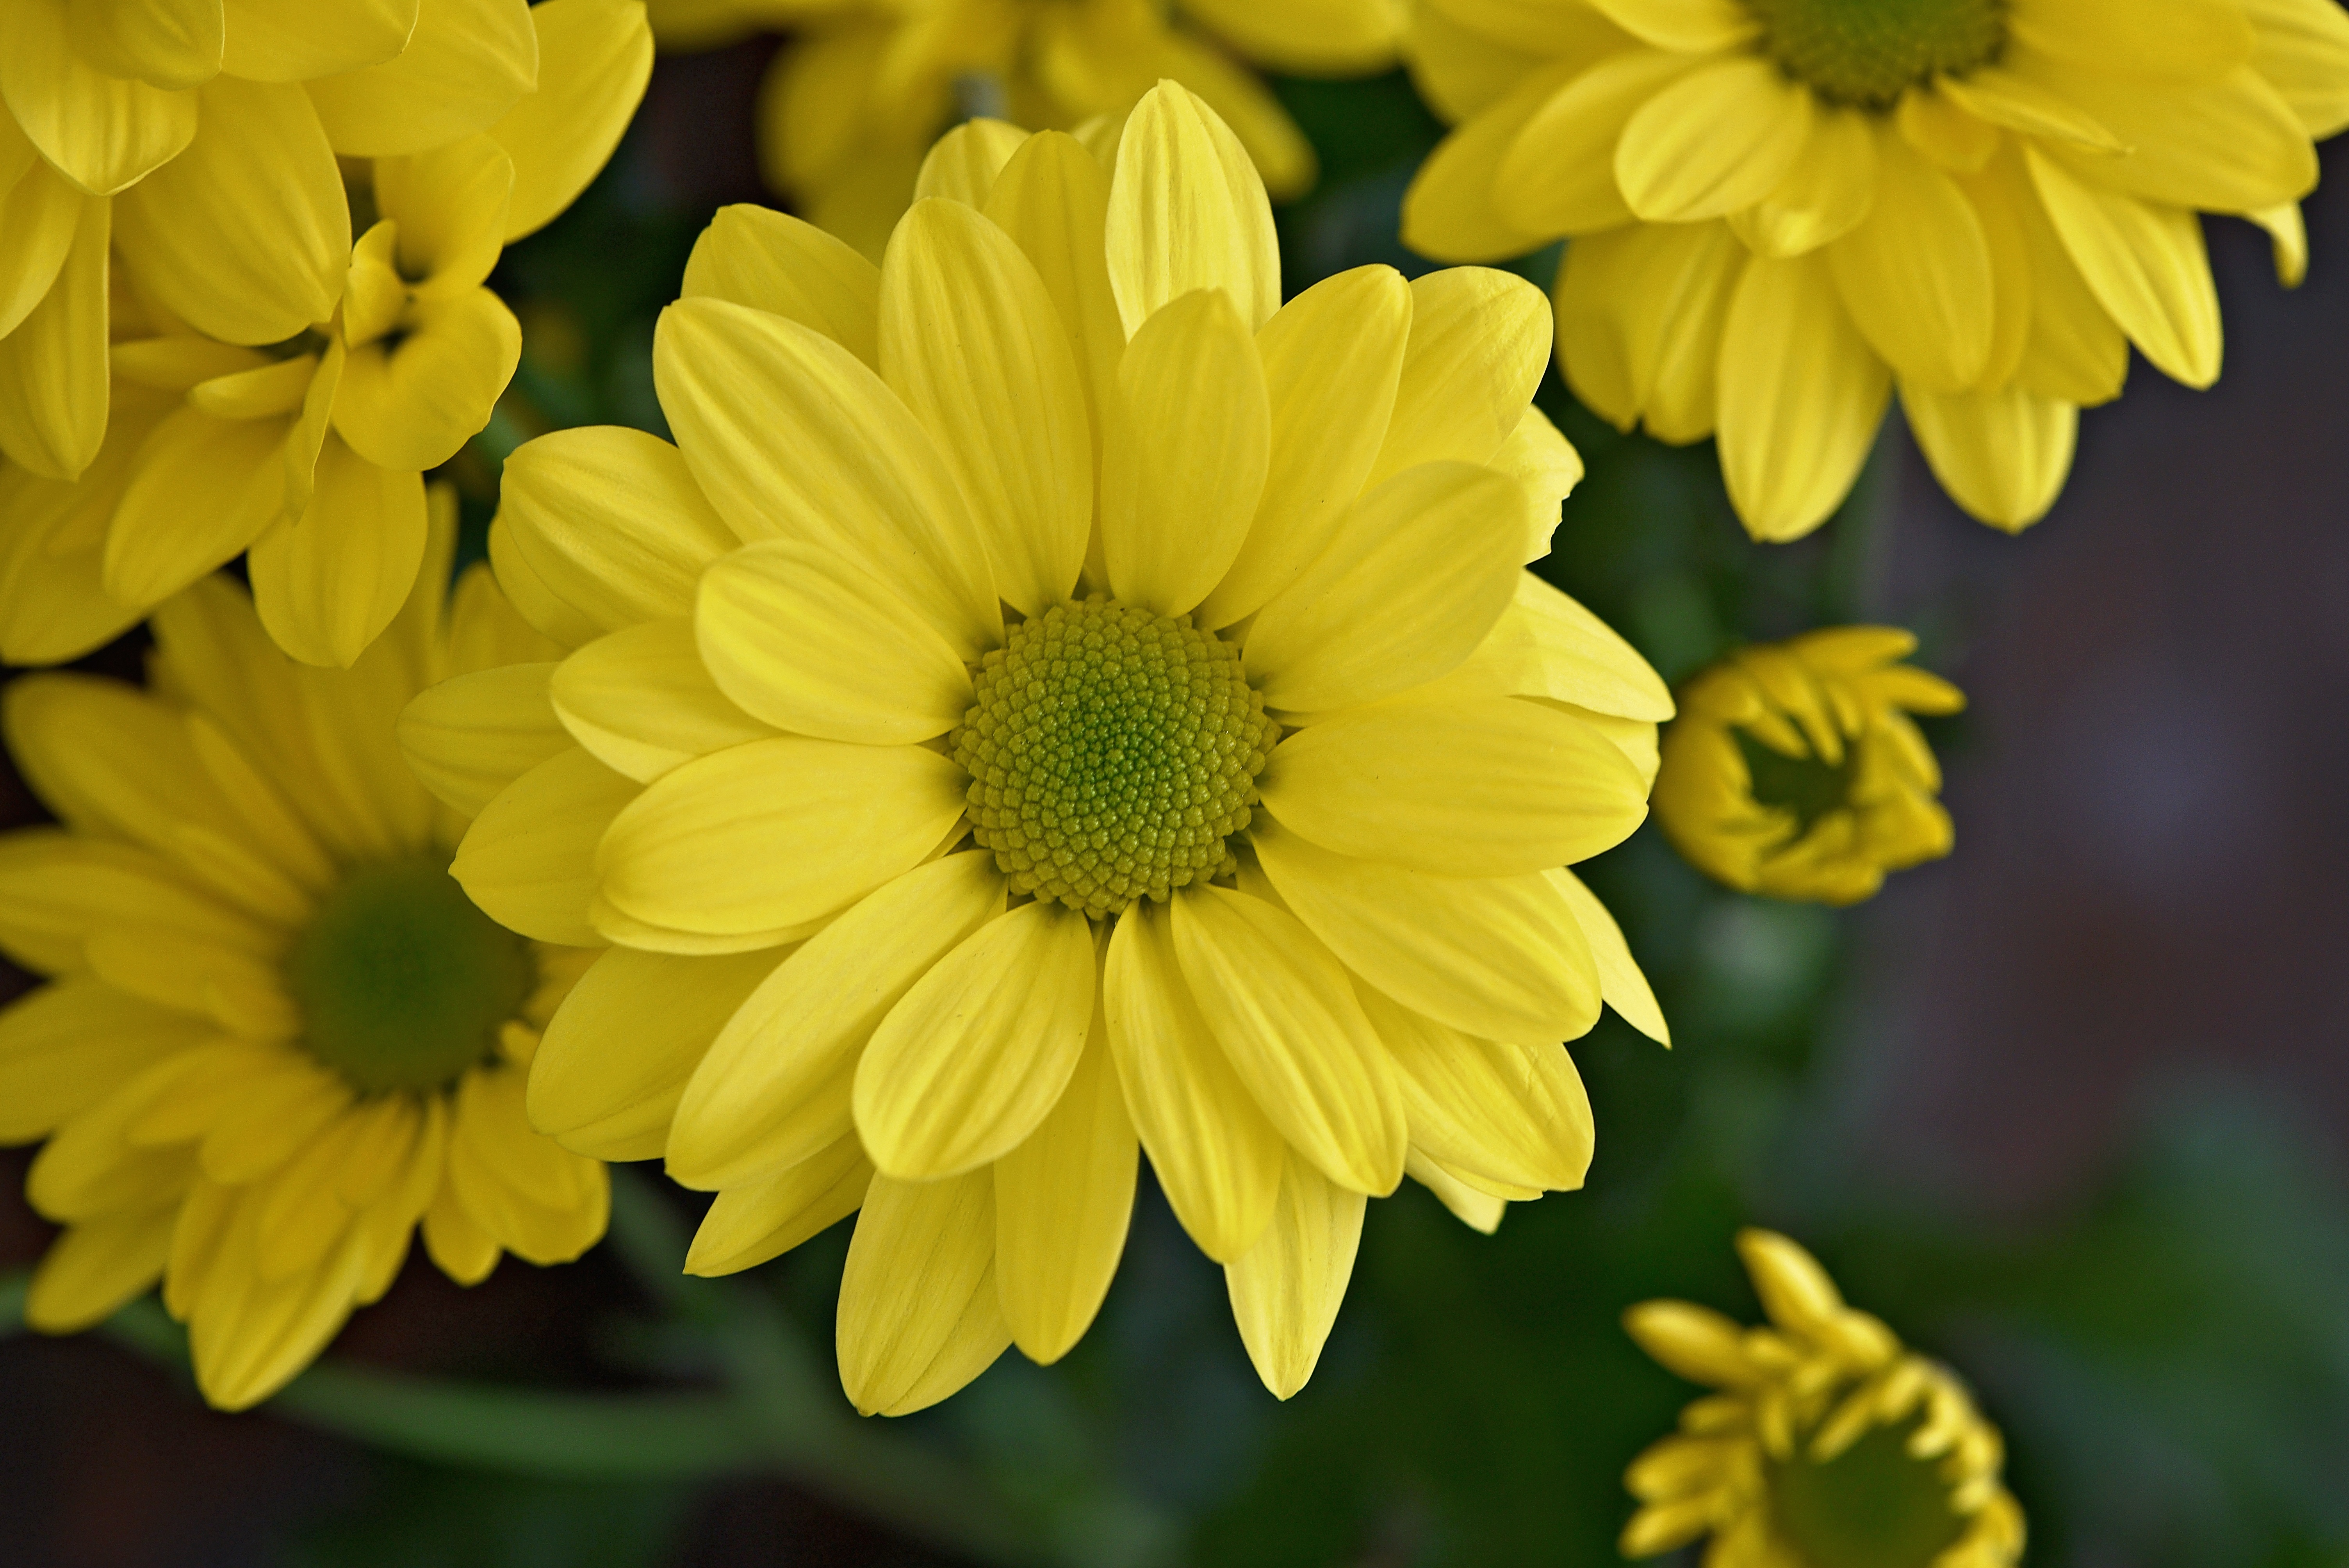
plant, flower, petal, herb, yellow, close, flora, yellow flower, flowers, marguerite, macro photography, flowering plant, daisy family, schnittblume, tree daisy, oxeye daisy, annual plant, land plant, chamaemelum nobile, marguerite daisy, chrysanths